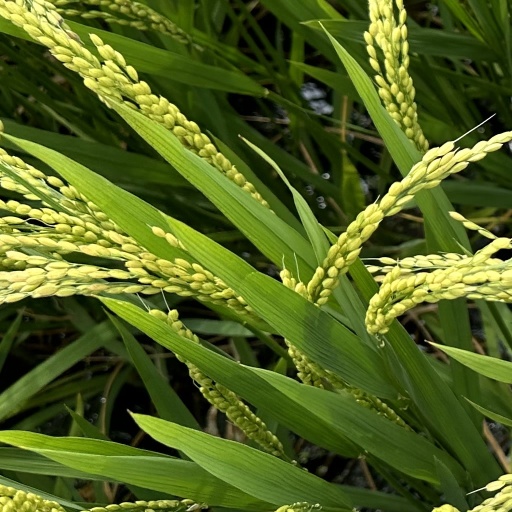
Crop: rice